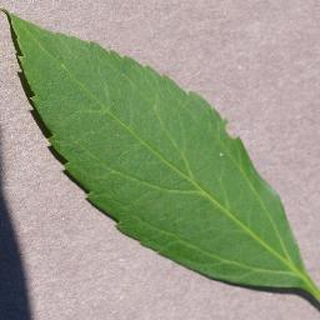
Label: healthy_cherry